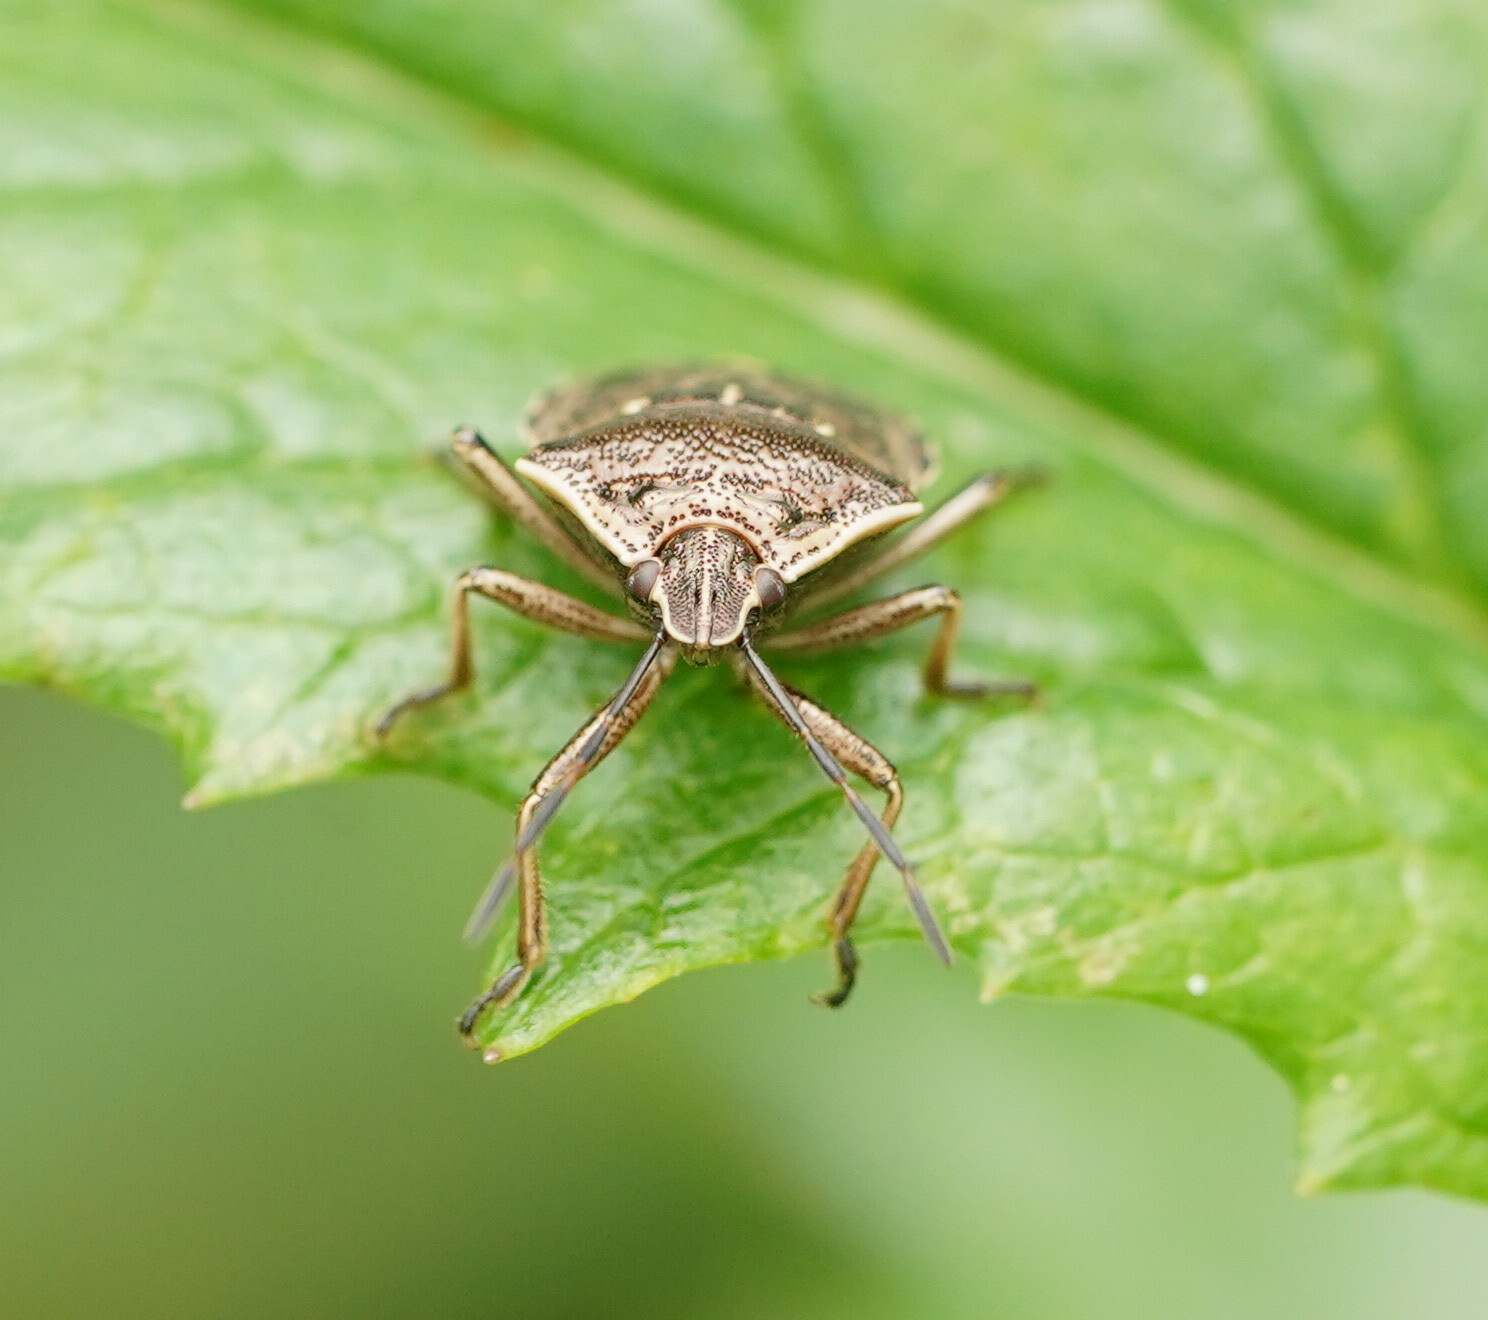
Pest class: stink_bug